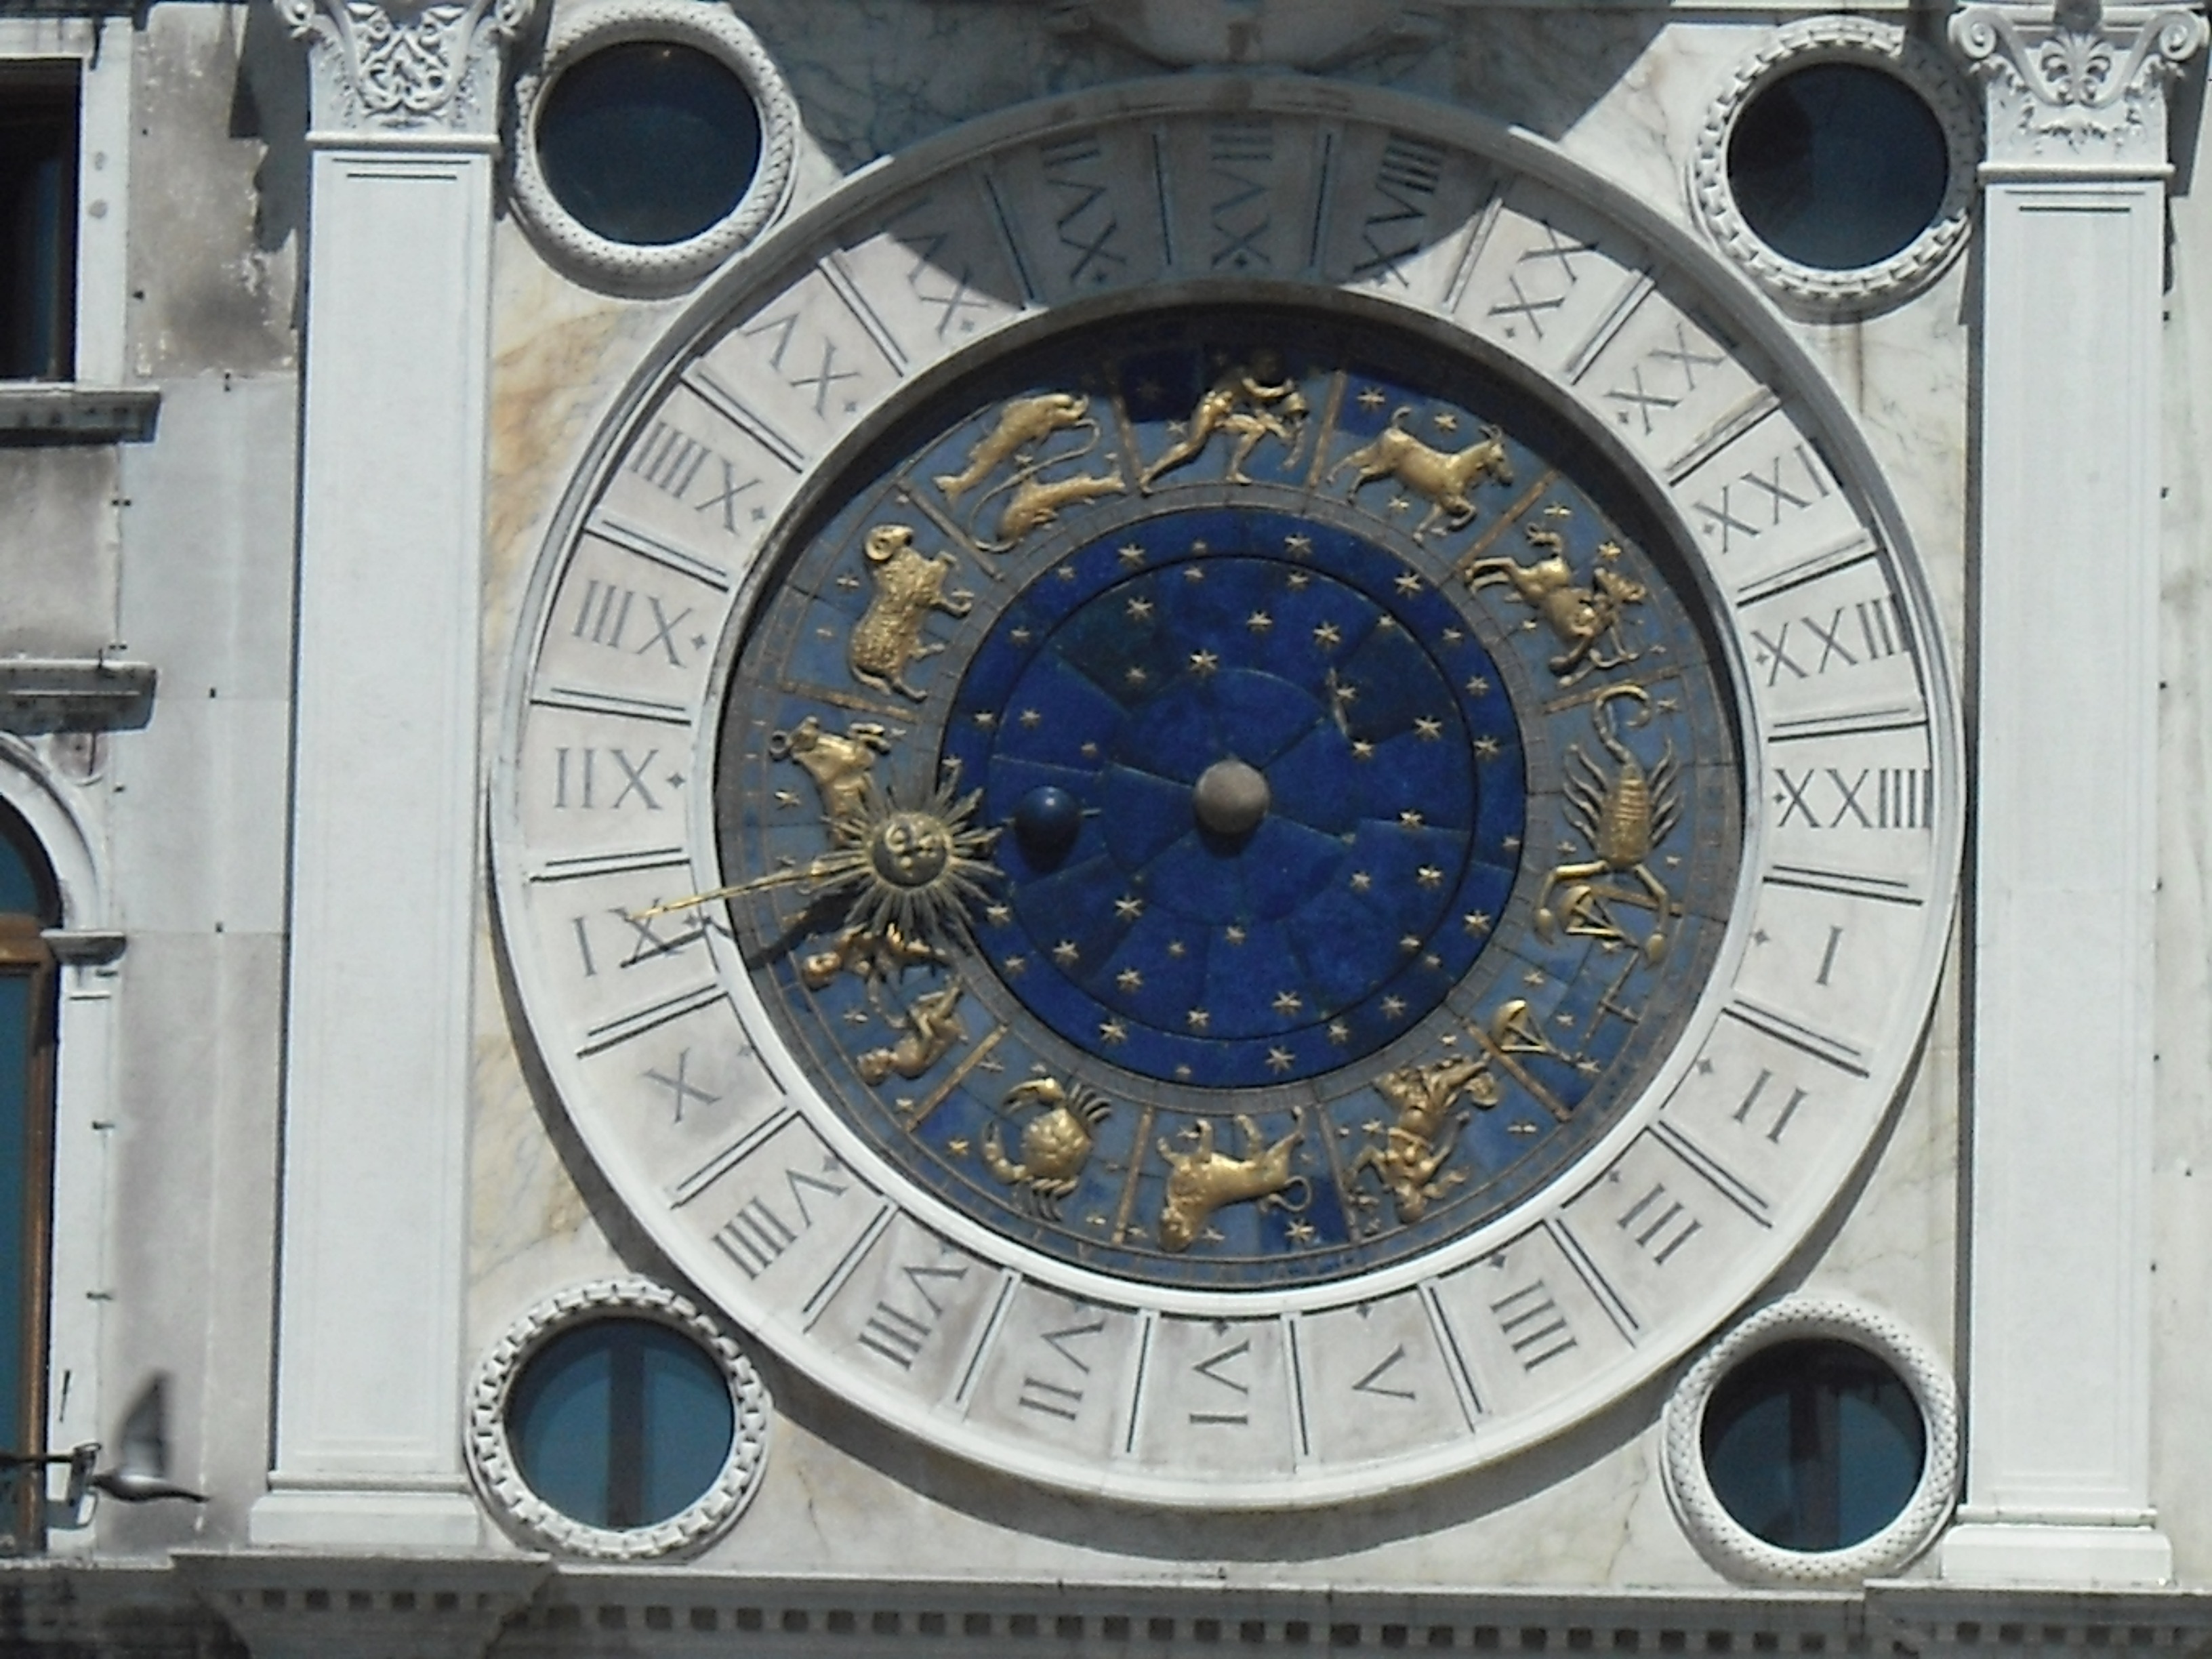
clock, time, venice, blue, circle, old clock